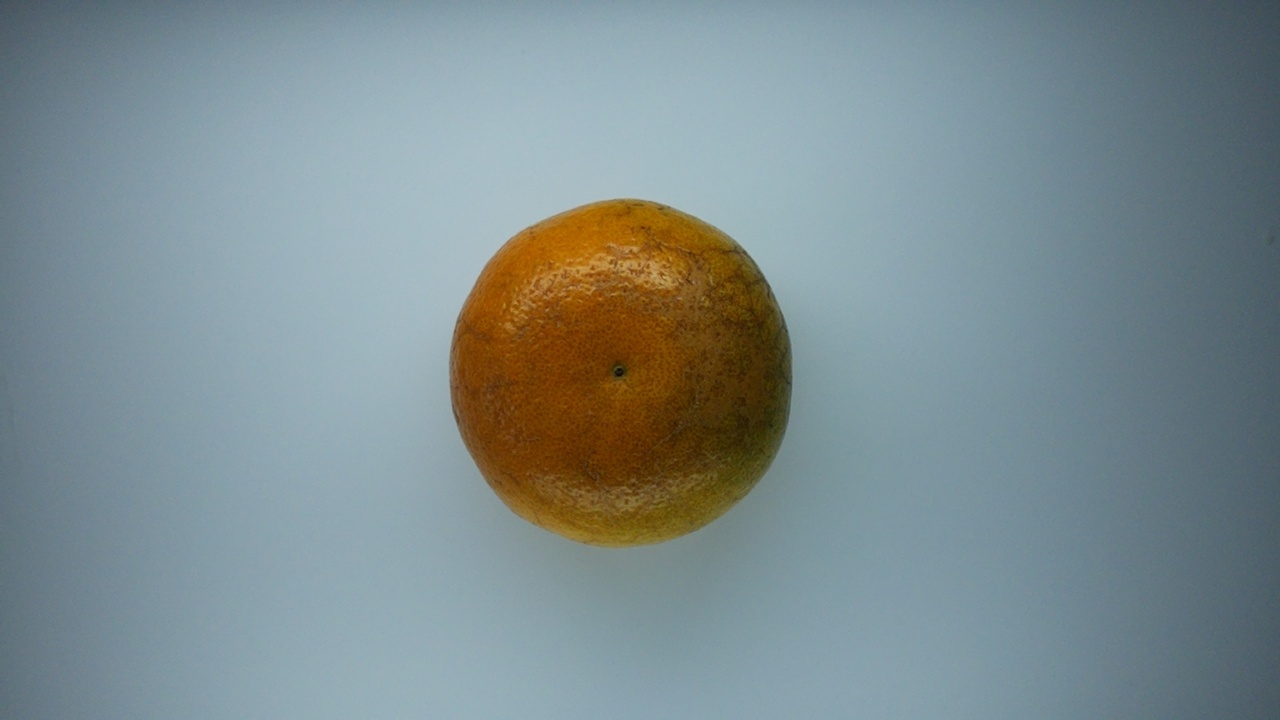
Label: trash